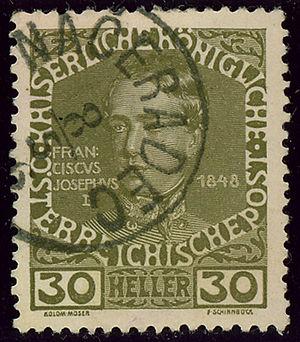
François-Joseph Iᵉʳ, né le 18 août 1830 à Vienne et mort le 21 novembre 1916 dans la même ville, est empereur d’Autriche et roi apostolique de Hongrie. Membre de la maison de Habsbourg-Lorraine, il règne sur l'Autriche et la Hongrie du 2 décembre 1848 au 21 novembre 1916. Du 1ᵉʳ mai 1850 au 24 août 1866, il occupe également la fonction de président de la Confédération germanique.
Cet article est une introduction à l'histoire philatélique et postale de l'empire d'Autriche, puis Autriche-Hongrie, limité après le compromis de 1867 à la partie autrichienne, vu l'autonomie de la poste du Royaume de Hongrie en 1867. Seule la République d'Autriche est traîtée après 1918, vu l'indépendance des autres territoires. Pour les provinces italiennes de Lombardie et Vénétie, et les bureaux de poste dans l'empire ottoman, il y a d'autres articles.